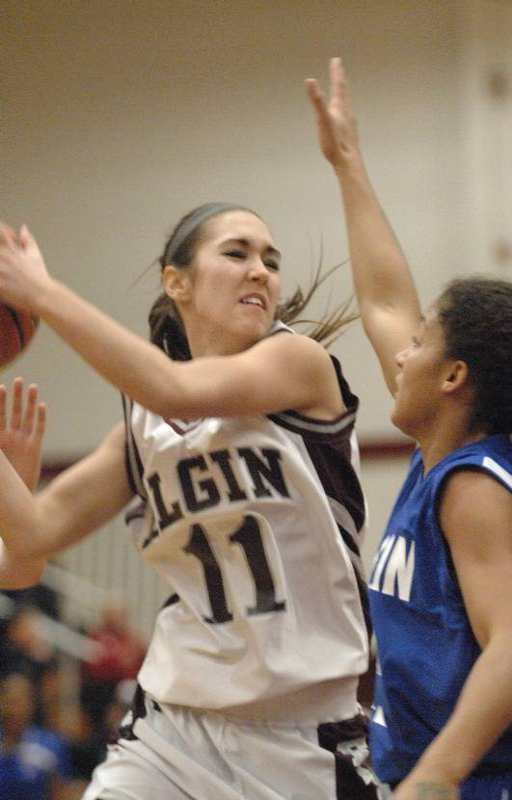
images from the girls basketball game .